Jean Fourton

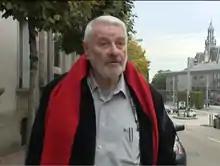

Jean Fourton (born 1934 in Puy-en-Velay, France) is a writer, humanist, painter and psychoanalyst.